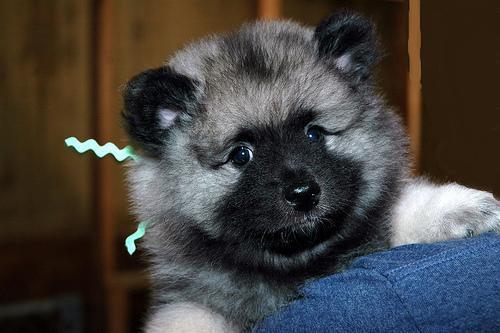
keeshond